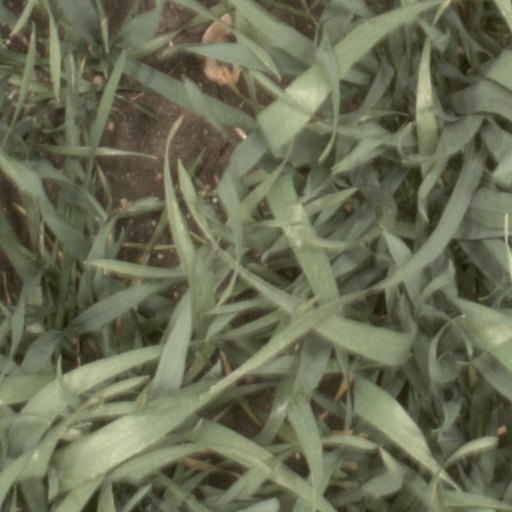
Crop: wheat